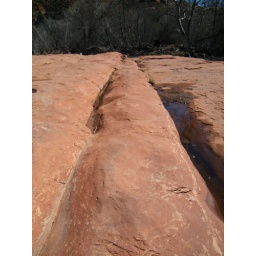
Water carving paths through the red rocks along Oak Creek near Sedona.